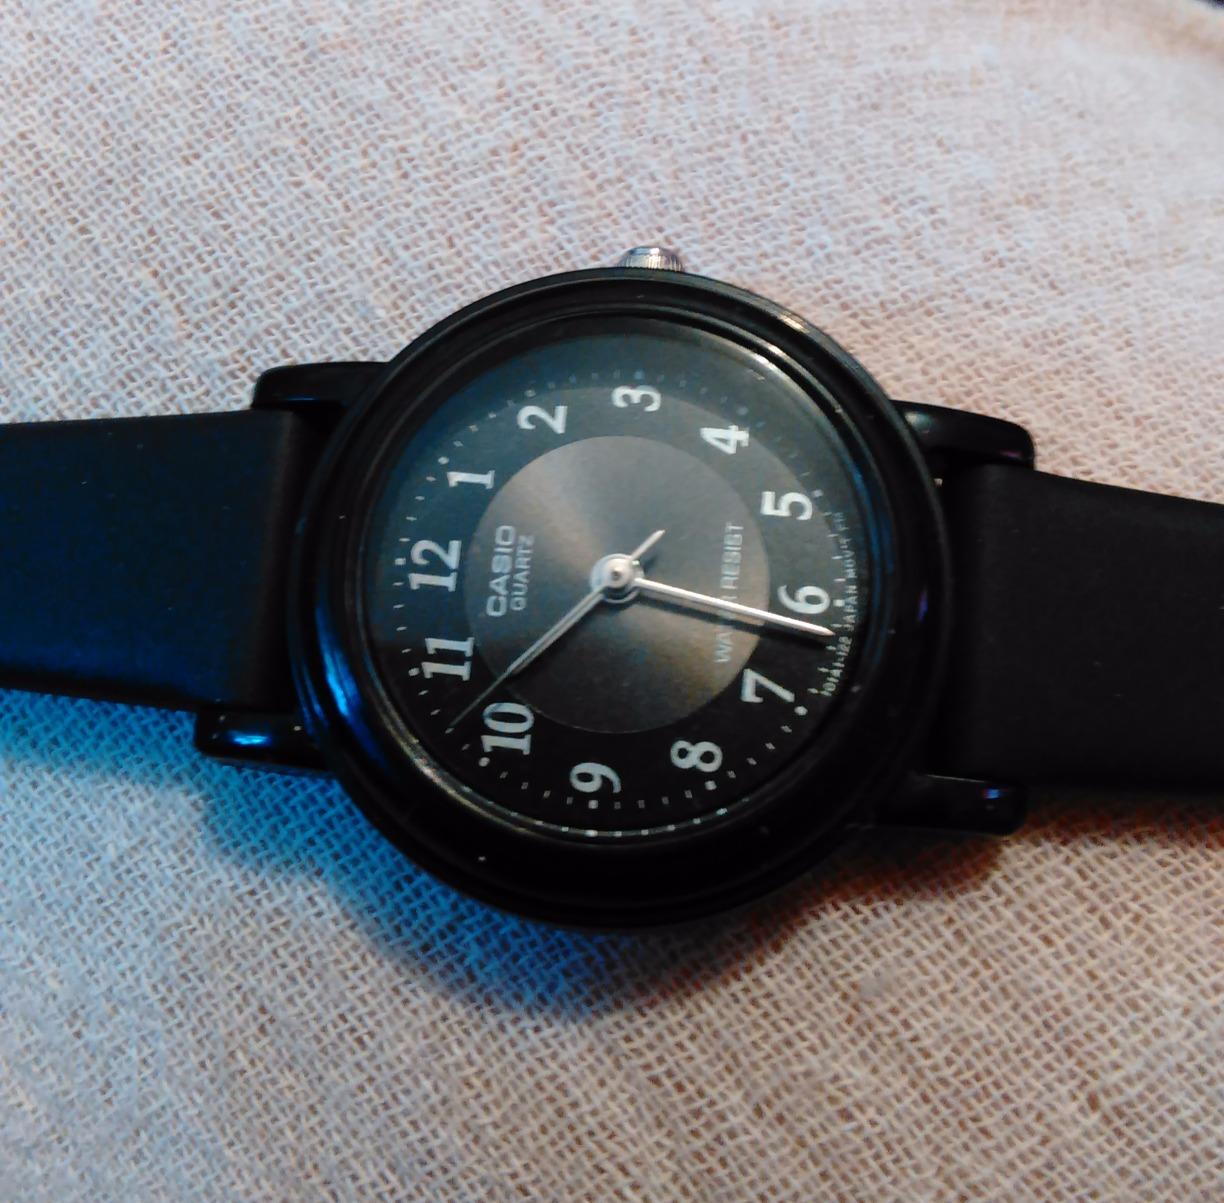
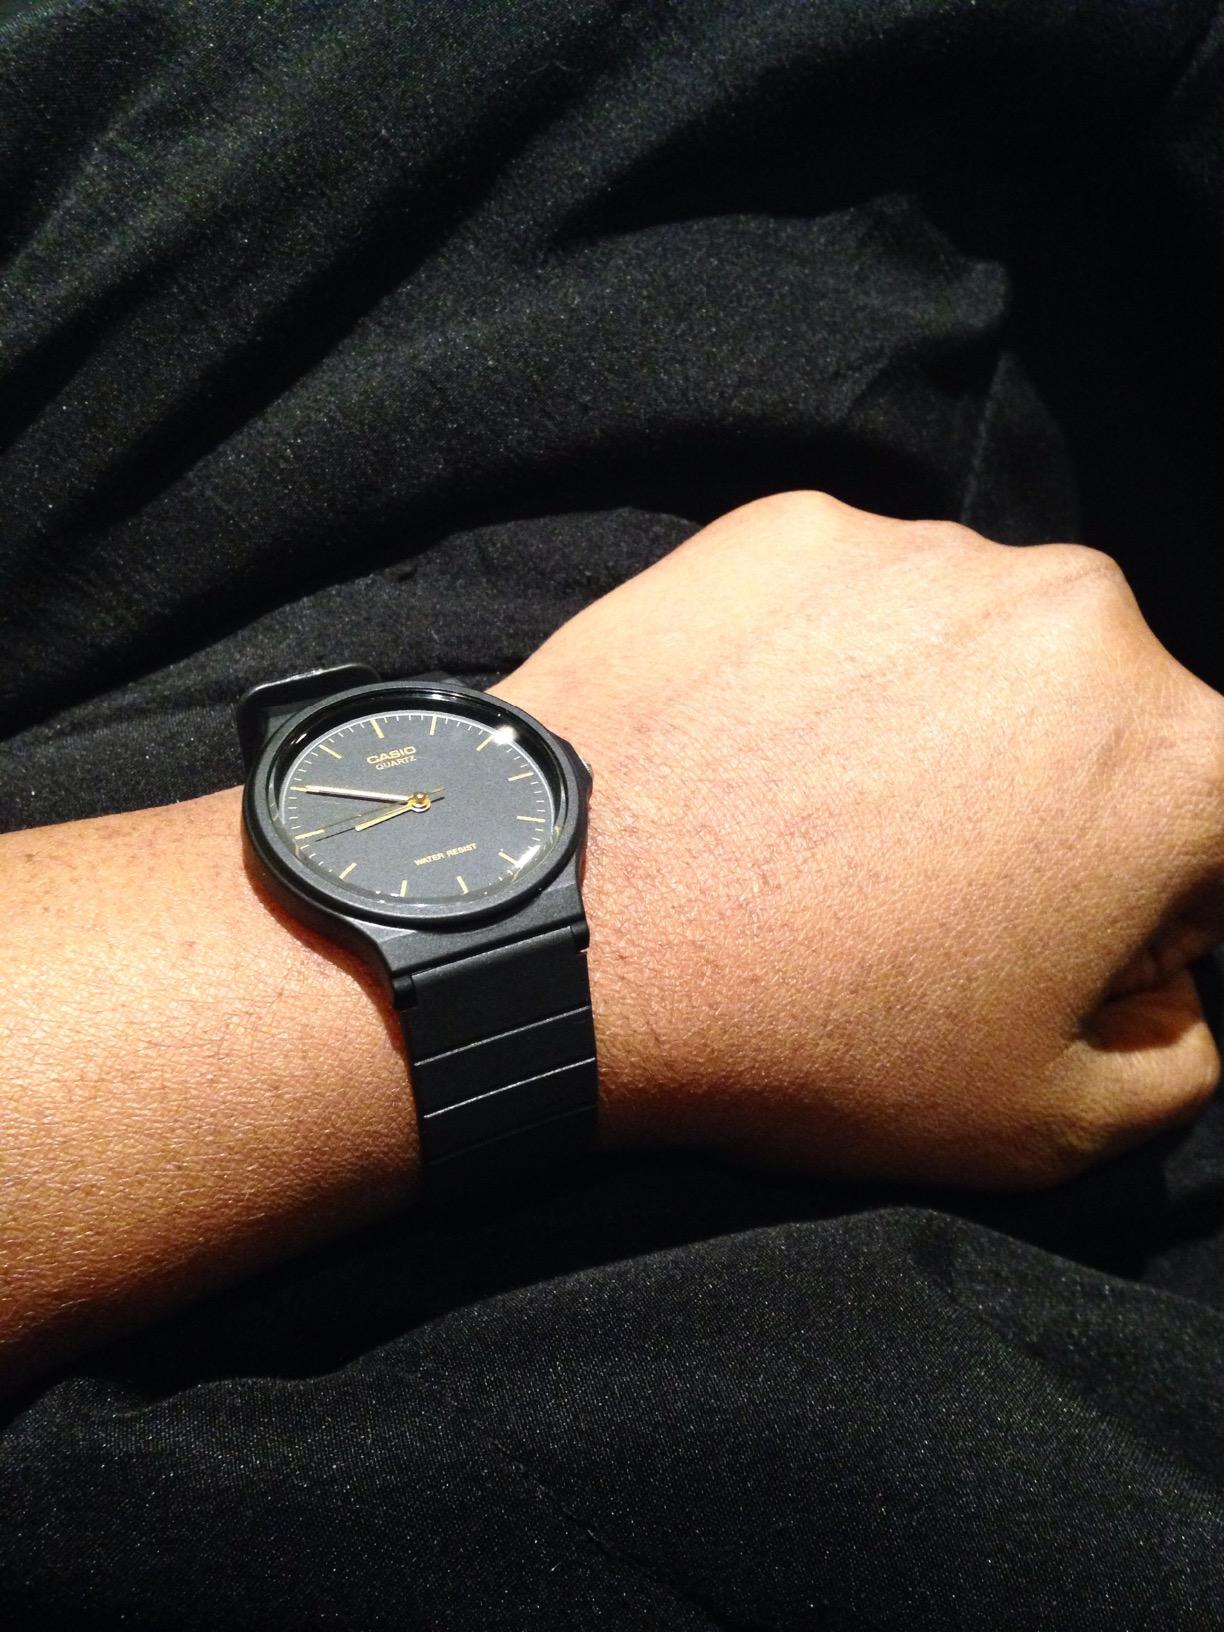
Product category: accessories_watch
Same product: no